Robert E. Thacker

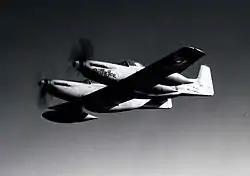
The "Betty Jo" P-82 in flight

His most notable achievement came in 1947 with his test of "Betty Jo", a North American F-82 Twin Mustang named after his wife. This was to be the first nonstop test of a fully laden fighter between Honolulu, Hawaii and New York City, New York. The 14-hour-32-minute test, which started at Hickam Air Force Base on February 27 and which ended at LaGuardia Airport was a success; Thacker even set the speed record at an average of . Both the aircraft and the flight jacket Thacker wore are on display at the National Museum of the United States Air Force at Wright-Patterson Air Force Base. His co-pilot on the trip was Lieutenant John Ard. The trip remains the longest and fastest ever by a propeller-driven fighter.